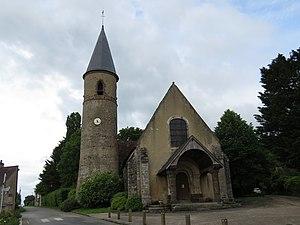
église
Saint-Germain-sur-Sarthe est une ancienne commune française et une commune déléguée de la commune nouvelle de Fresnay-sur-Sarthe, située dans le département de la Sarthe en région Pays de la Loire, peuplée de 552 habitants.
L'église Saint-Germain est une église catholique située à Saint-Germain-sur-Sarthe, en France.